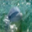
Label: dolphin